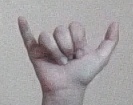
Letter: ya